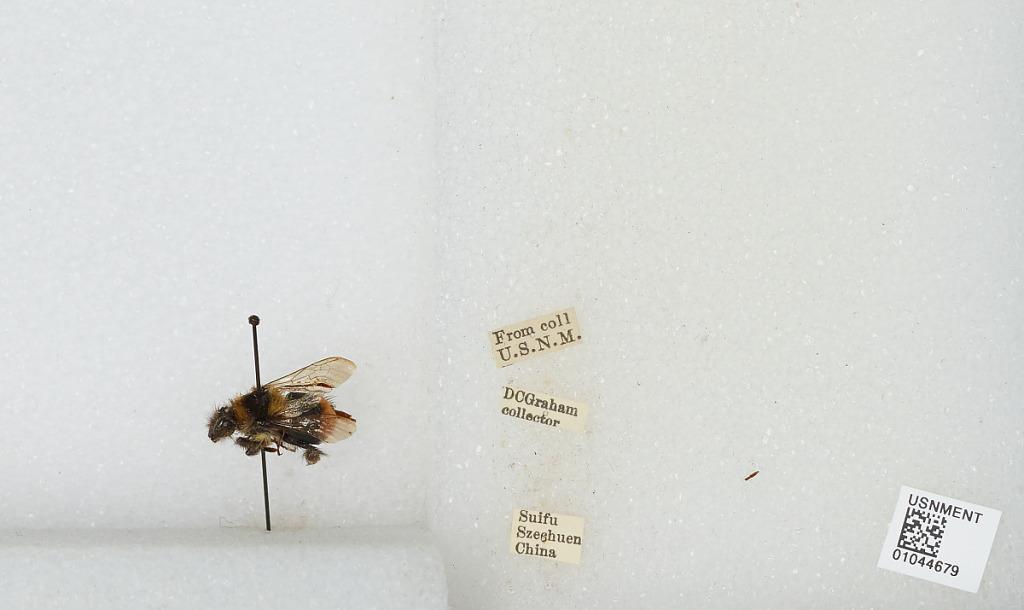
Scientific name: Bombus sp.
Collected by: D. Graham
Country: China
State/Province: Sichuan
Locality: Yibin